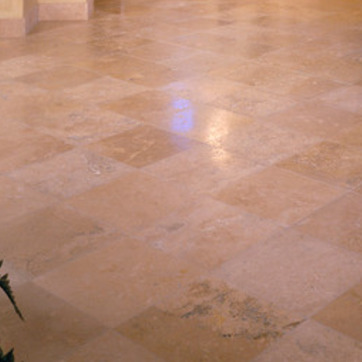
Material: tile